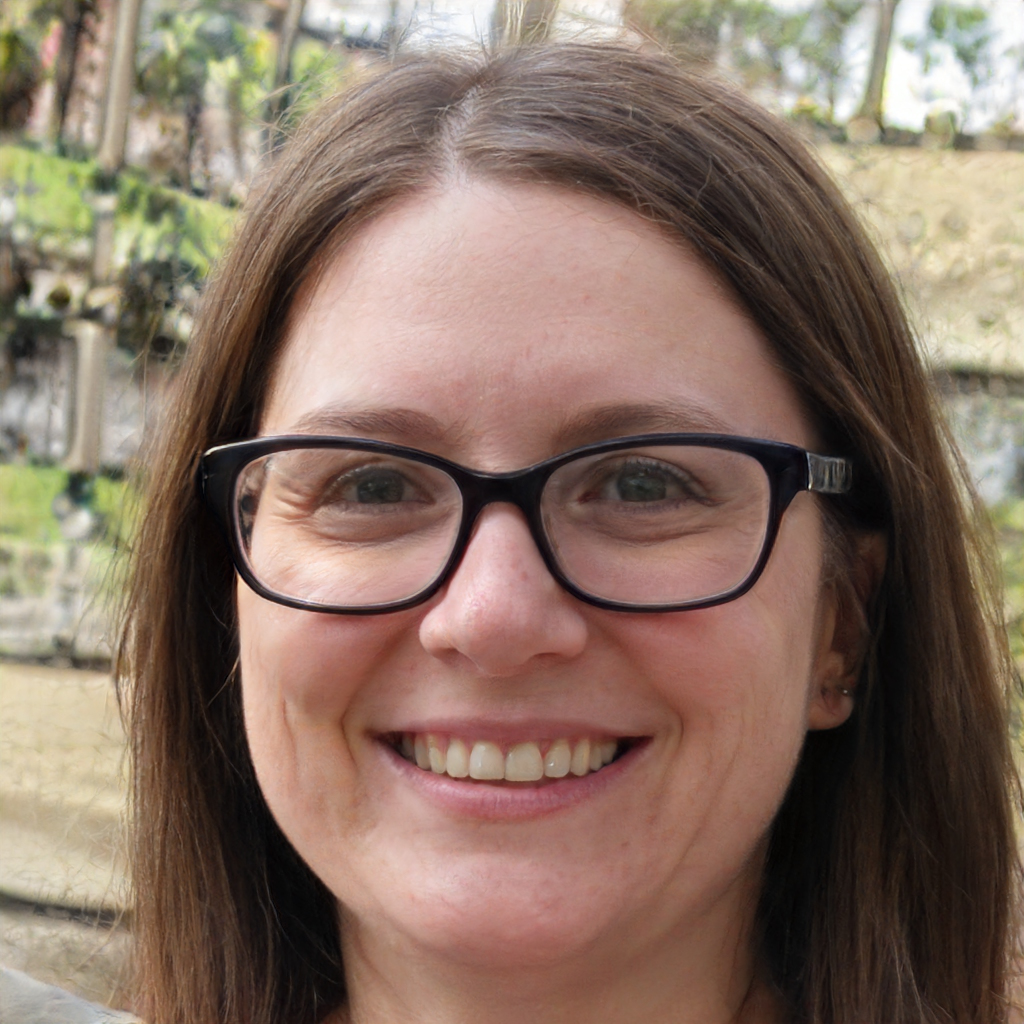
Portrait style: Real Portrait